Felin Fawr Slate Works

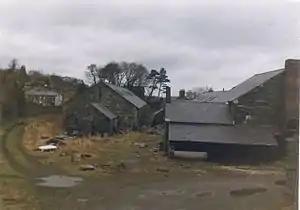
Penrhyn Quarry workshops, Coed y Parc, at the former meeting point between the main line of the 2' gauge railway to Porth Penrhyn and the internal quarry railway system, 1973.

Felin Fawr Works is a former slate works to Penrhyn Quarry Railway in Bethesda, Wales. It dates back to 1803; This is when the first mill was supposedly built. Felin Fawr closed in September 1965 with its current owners being Felin Fawr Cyf. Most of the buildings, if not all of them, are listed.